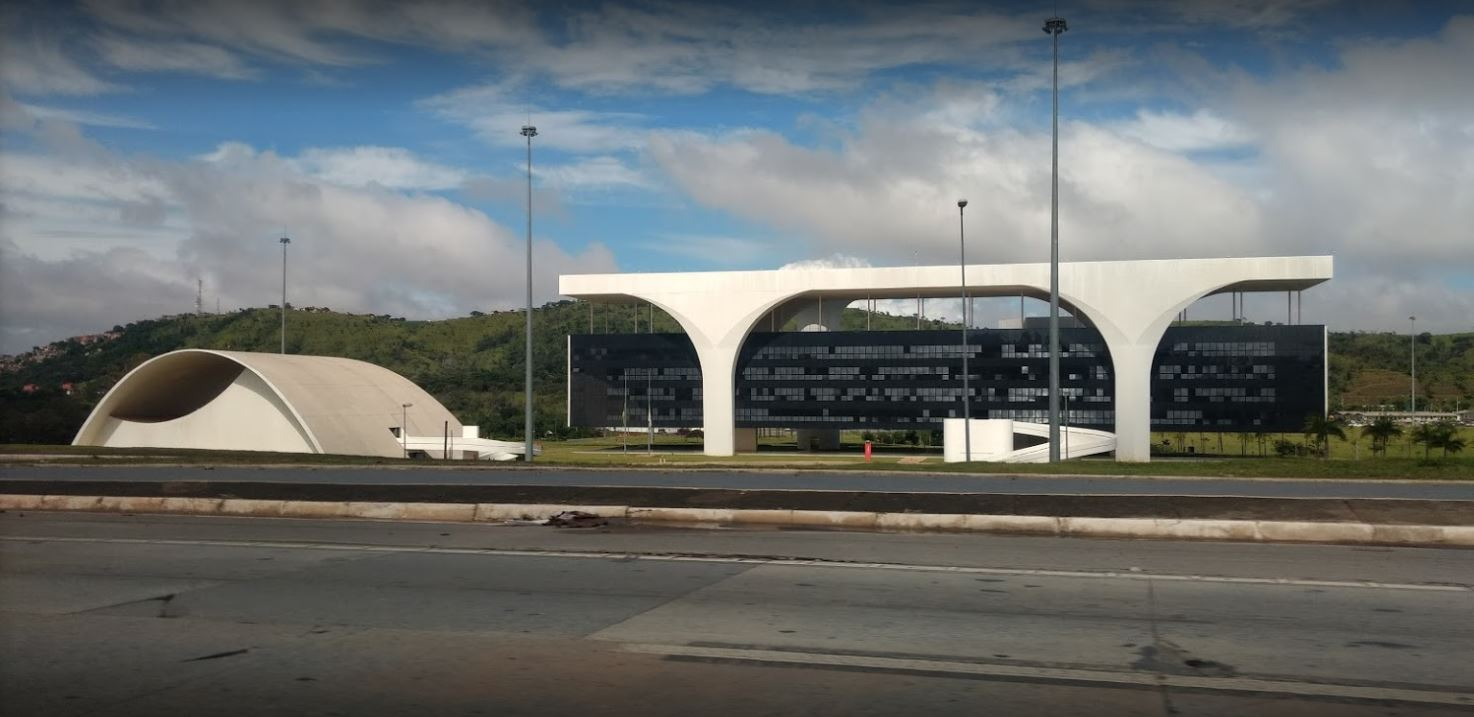
Fire: no
Smoke: no